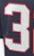
Number: 3